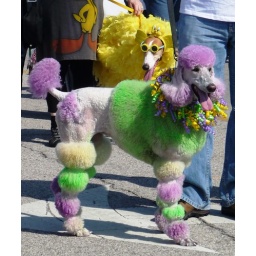
These two won the prize in my book at today's Mardi Gras parade for animals in Galveston!